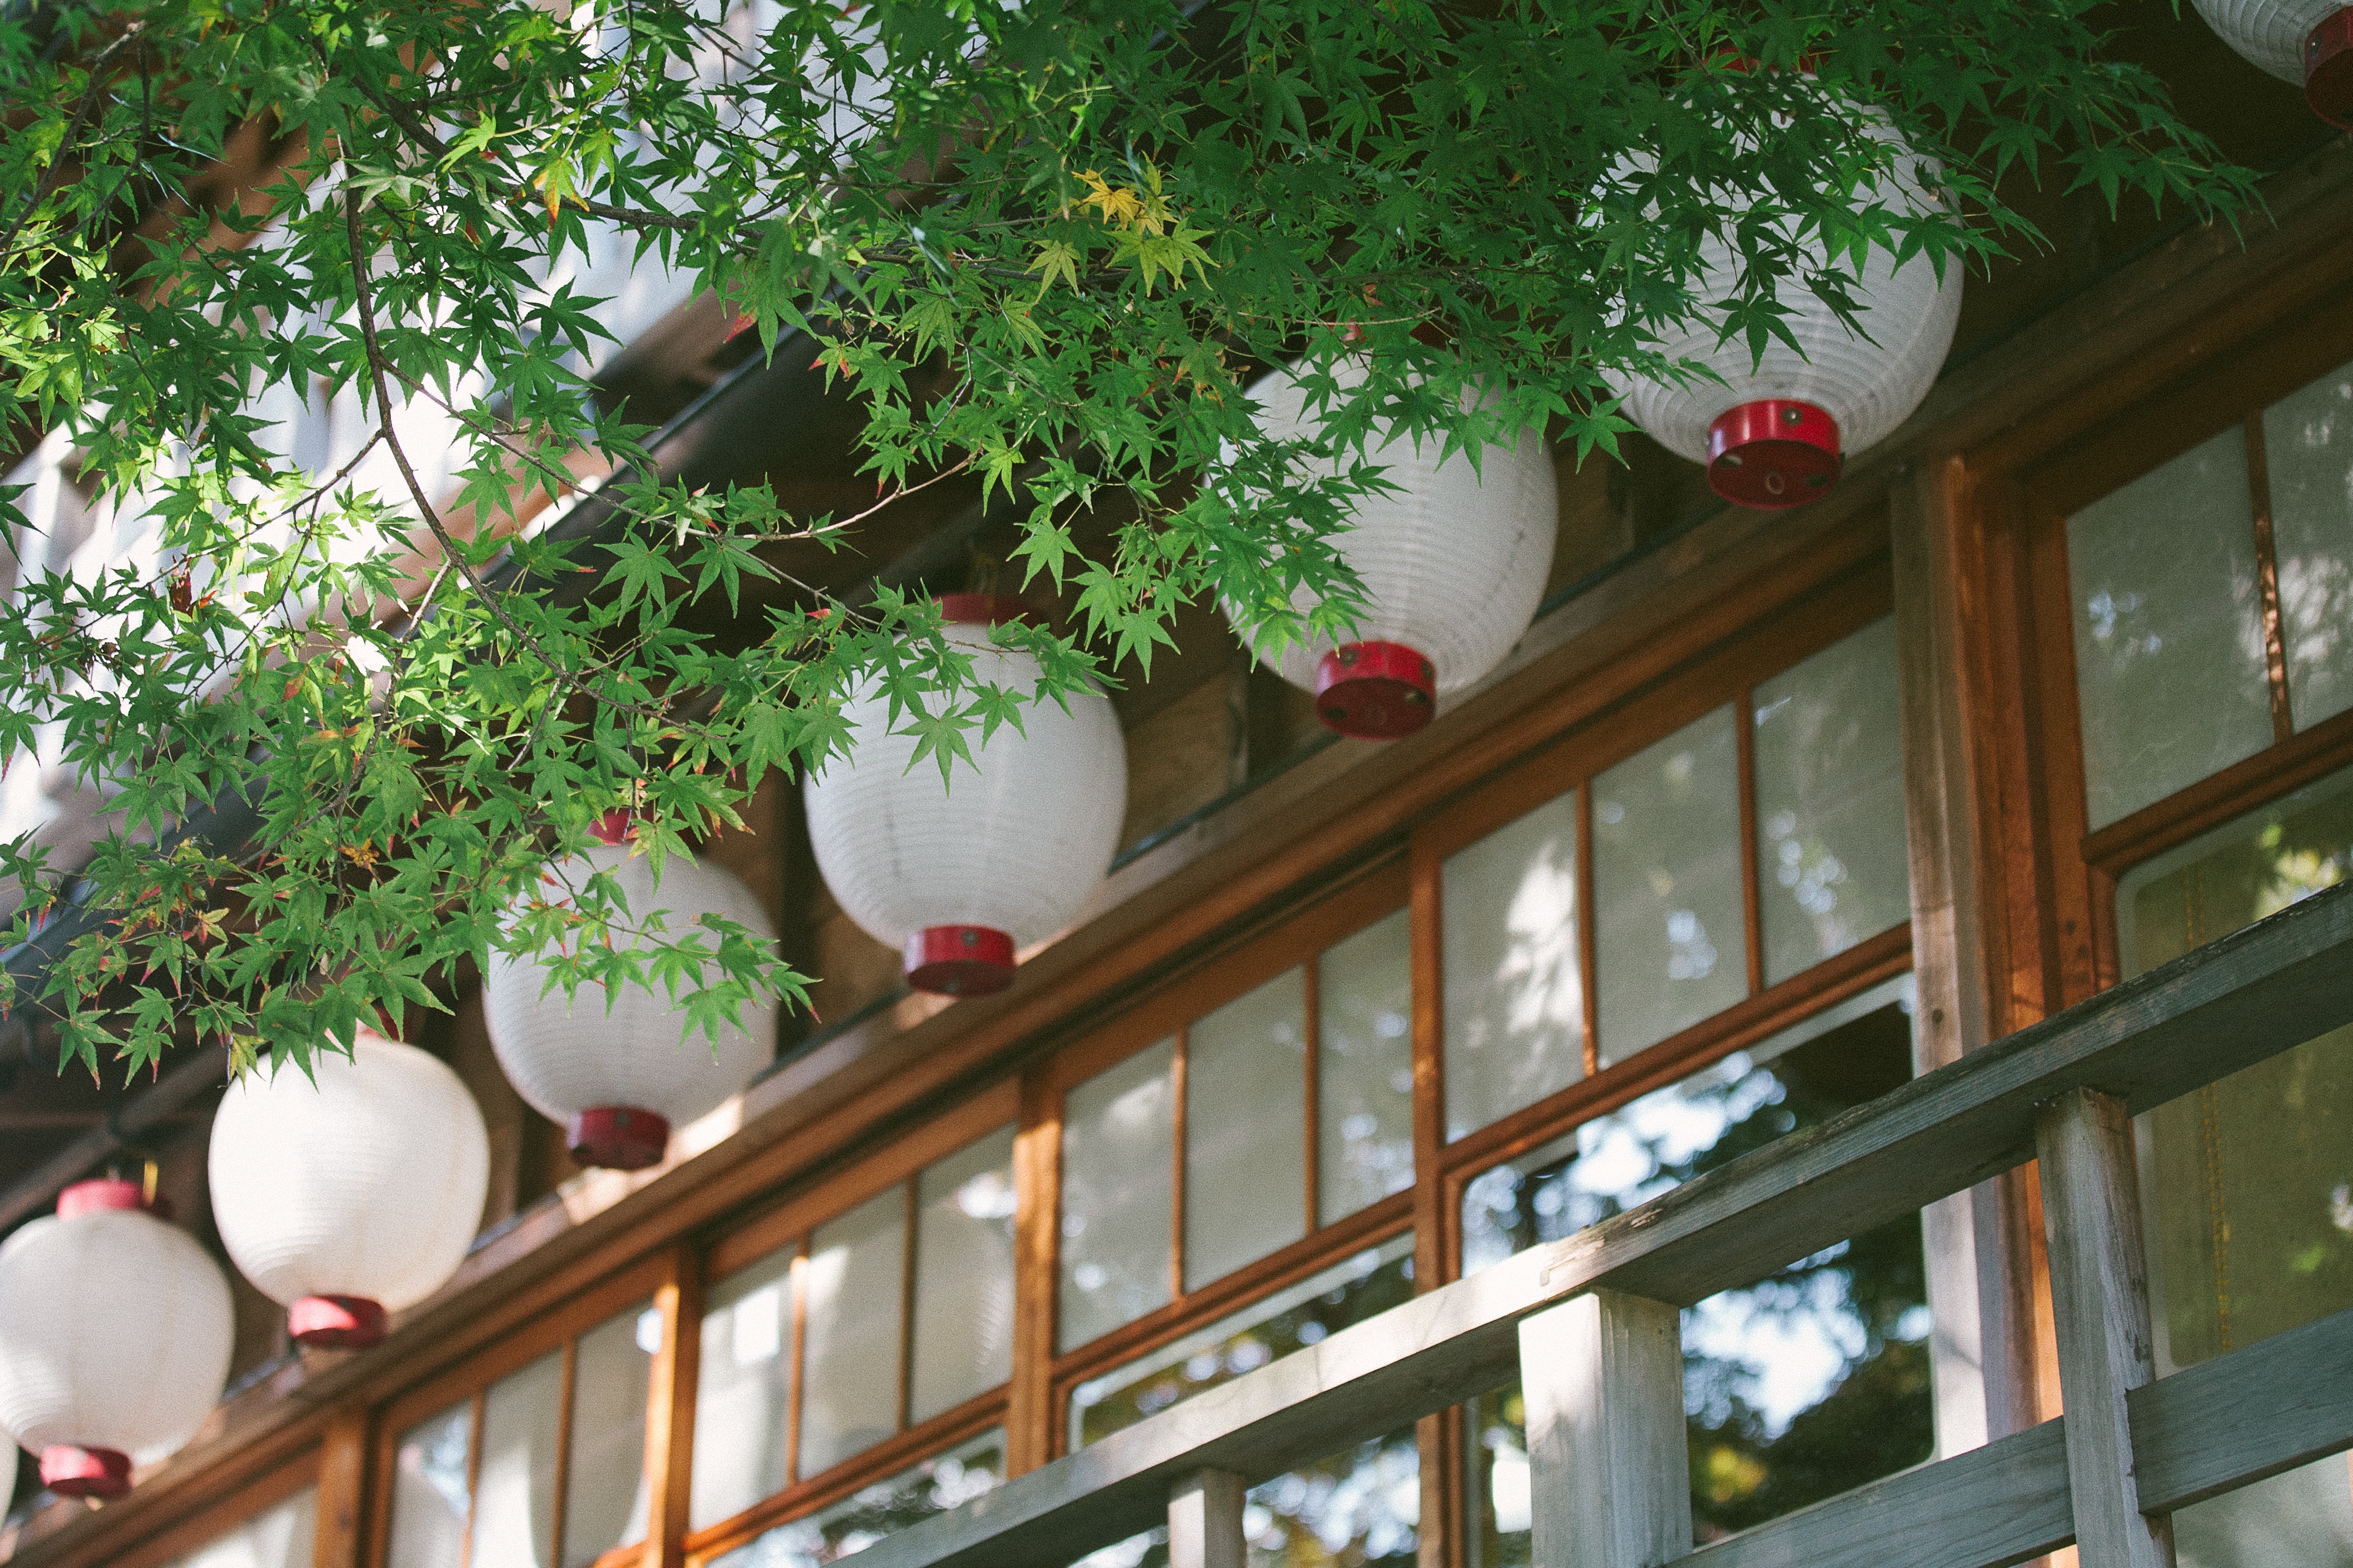
flower, restaurant, home, balcony, cottage, backyard, garden, courtyard, resort, yard, outdoor structure